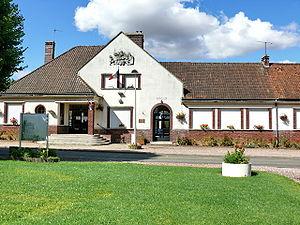
Bosquel (Somme - Picardie - France)
Bosquel est une commune française située dans le département de la Somme en région Hauts-de-France.